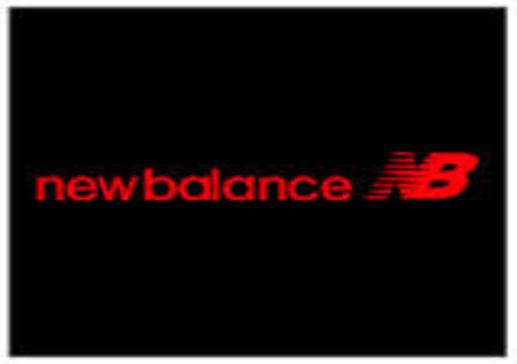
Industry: Clothes